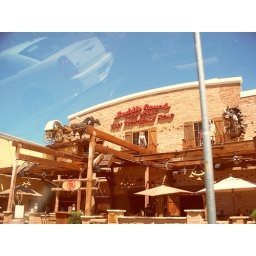
you can see the horse better in this one, albeit it was shot through the car window.